The Ghost and the Tout

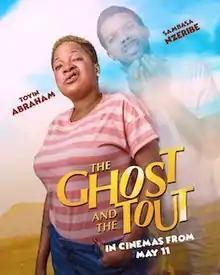

The Ghost and the Tout also known as "Ghost and the Tout", is a 2018 Nigerian supernatural comedy film, written and directed by Charles Uwagbai. It stars Sambasa Nzeribe, Toyin Abraham, Rachael Okonkwo and Omowumi Dada in the lead roles. The film had its theatrical release in Nigeria on 11 May 2018 and received positive reviews from critics.